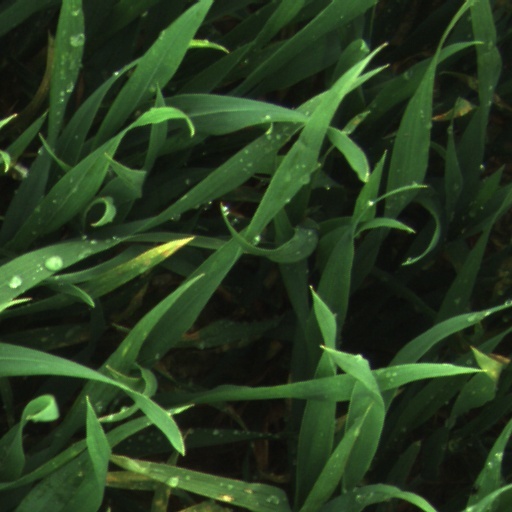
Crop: wheat